Sirup (film)

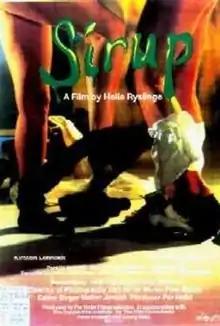

Sirup is a 1990 Danish drama film written and directed by Helle Ryslinge. It was entered into the main competition at the 47th Venice International Film Festival.